Alf Petersson

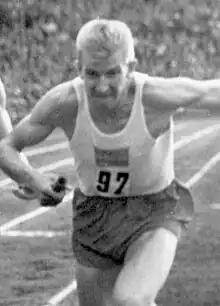
Petersson running a relay in 1957

Alf Roland Petersson (5 February 1933 – 29 March 2024) was a Swedish sprinter. He died on 29 March 2024, at the age of 91.